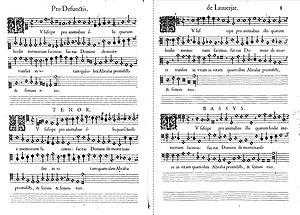
Extrait de la Missa pro defunctis de Pierre Lauverjat (Paris, 1623).
Pierre Lauverjat [L’Auvergat, Lauvergat] est un compositeur français né vers 1565-1570 et mort en juillet 1625. Il a passé toute sa carrière à la Sainte-Chapelle de Bourges.